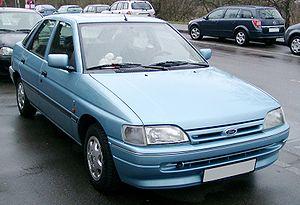
La Ford Escort est une voiture du groupe américain Ford produite par Ford Europe.